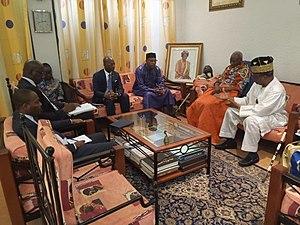
Visite de la délégation de l'ONU au domicile de Nicéphore Dieu Donnée Soglo, à Cotonou, le 22 mars 2019. (VOA/Ginette Fleure Adandé)
Nicéphore Dieudonné Soglo est un homme d'État béninois, né le 29 novembre 1934 à Badou. Il fut le président de la République du 4 avril 1991 au 4 avril 1996.